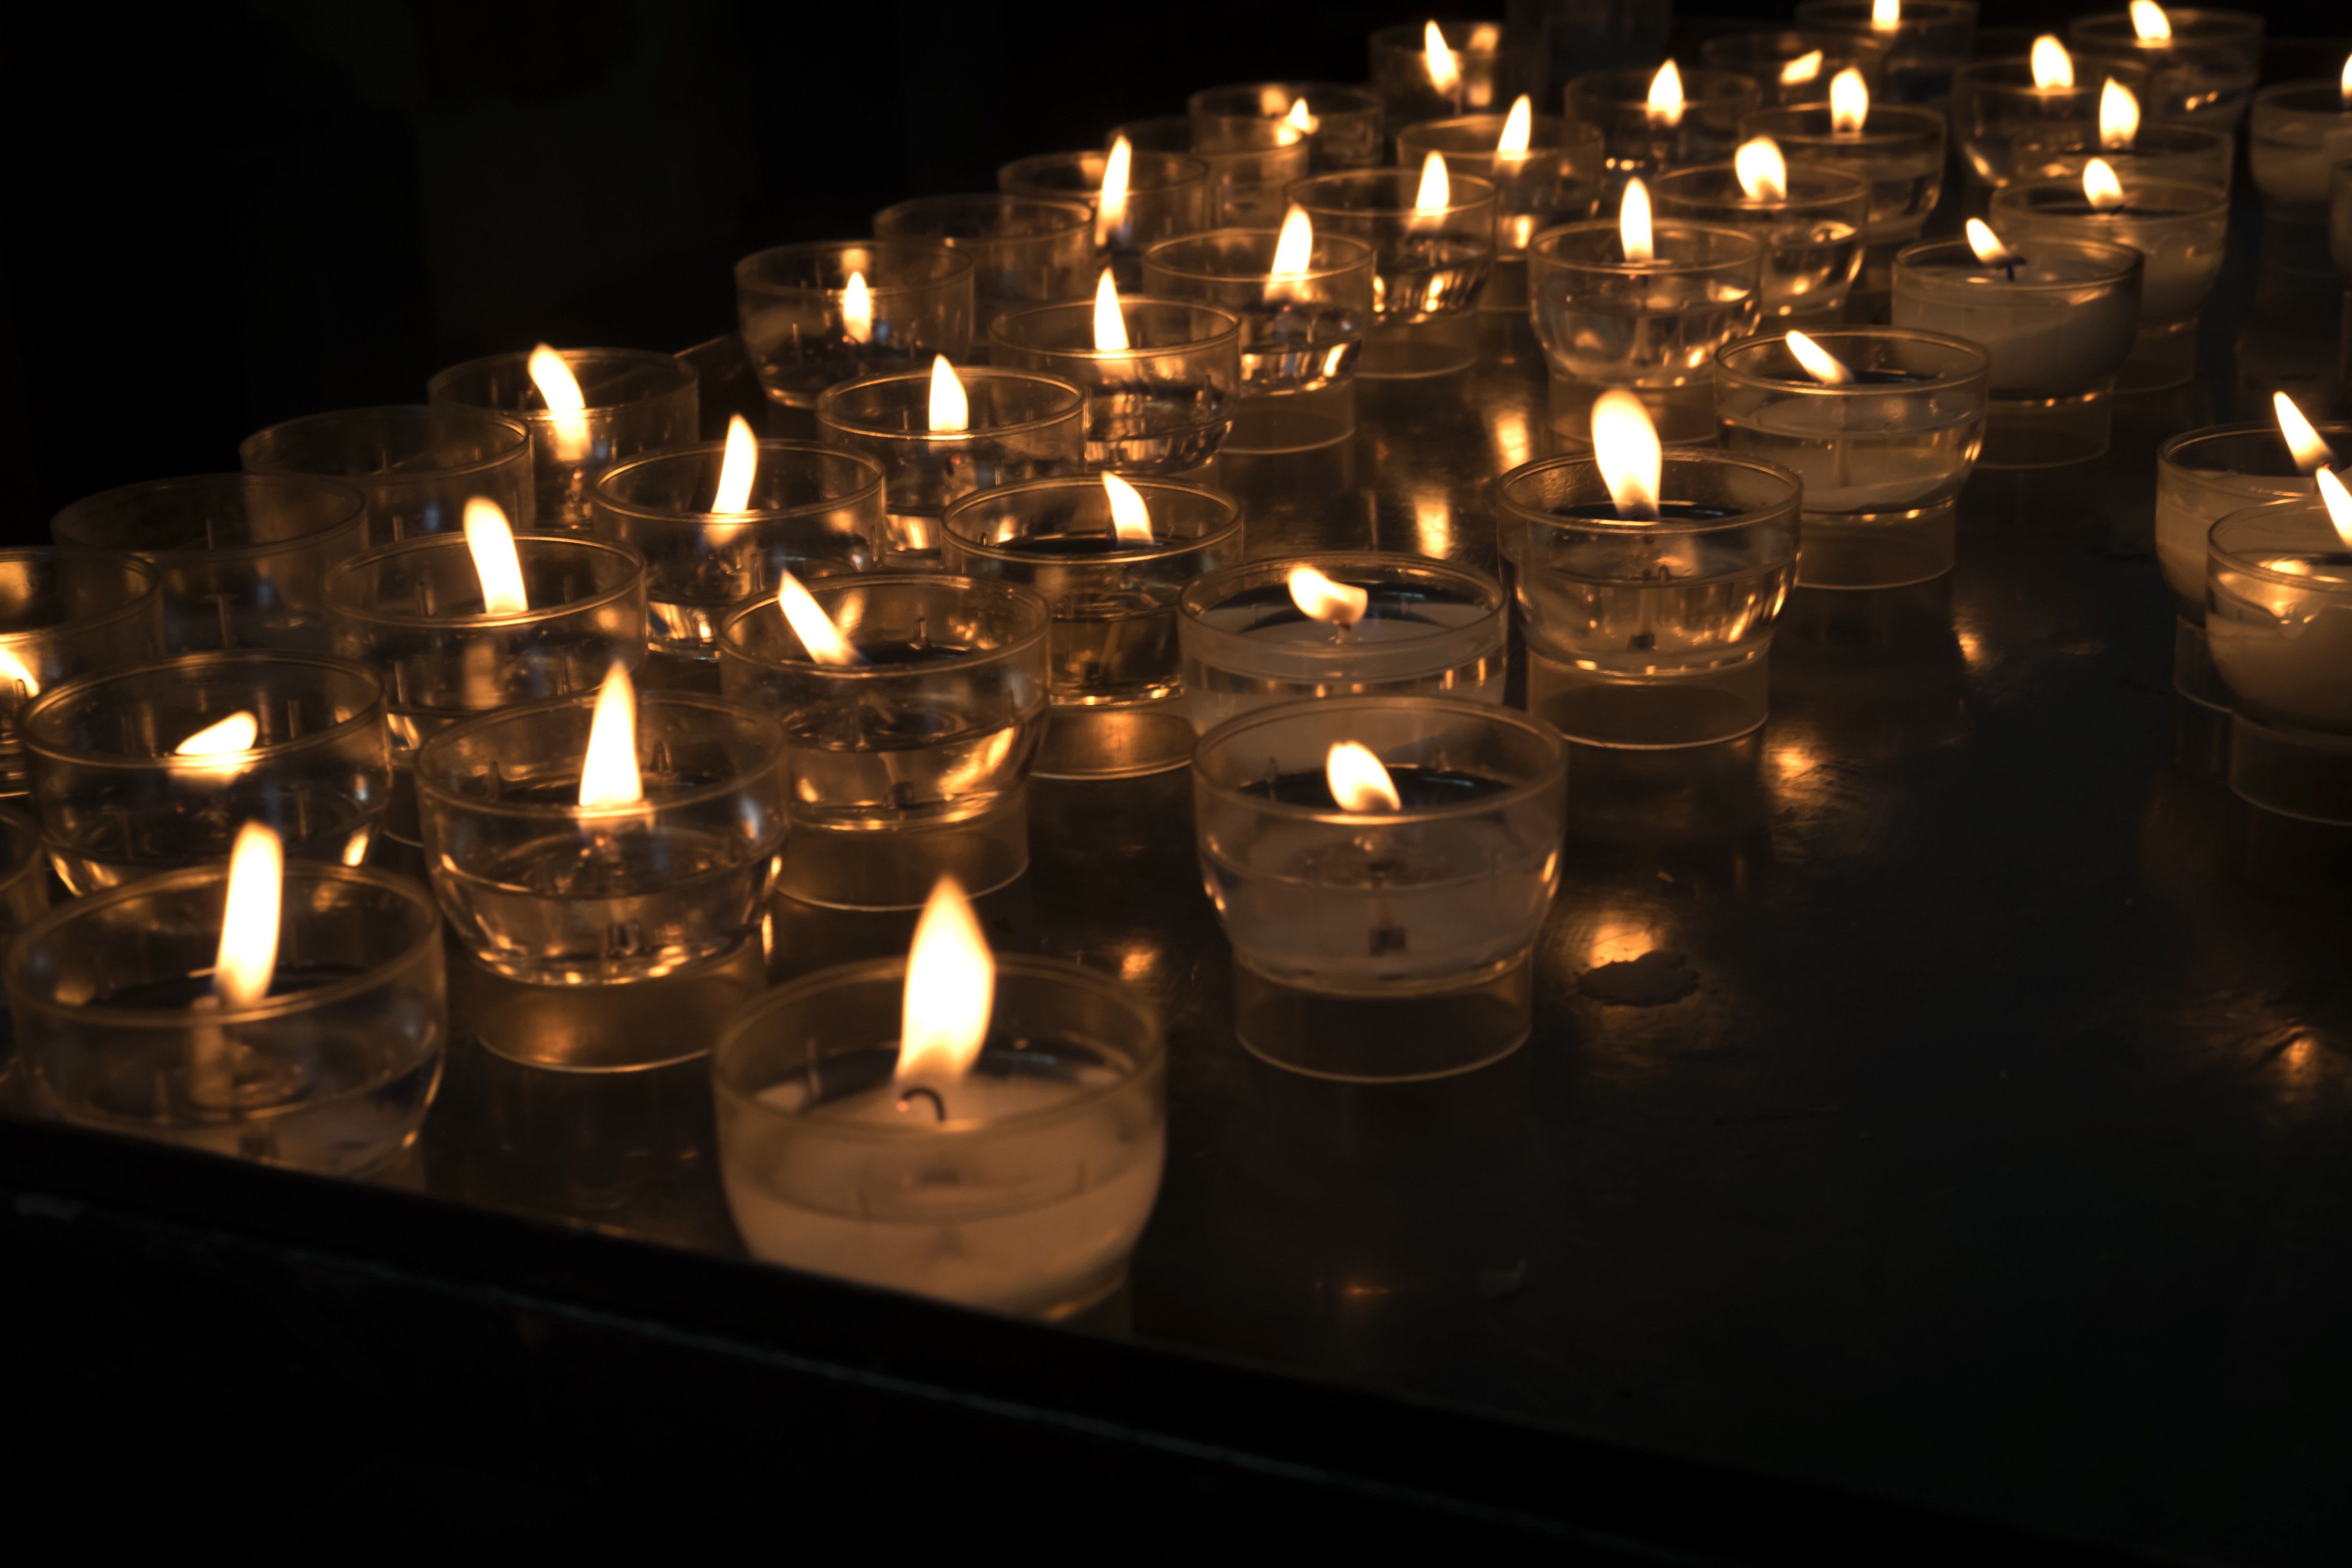
light, night, dark, flame, religion, darkness, candle, lighting